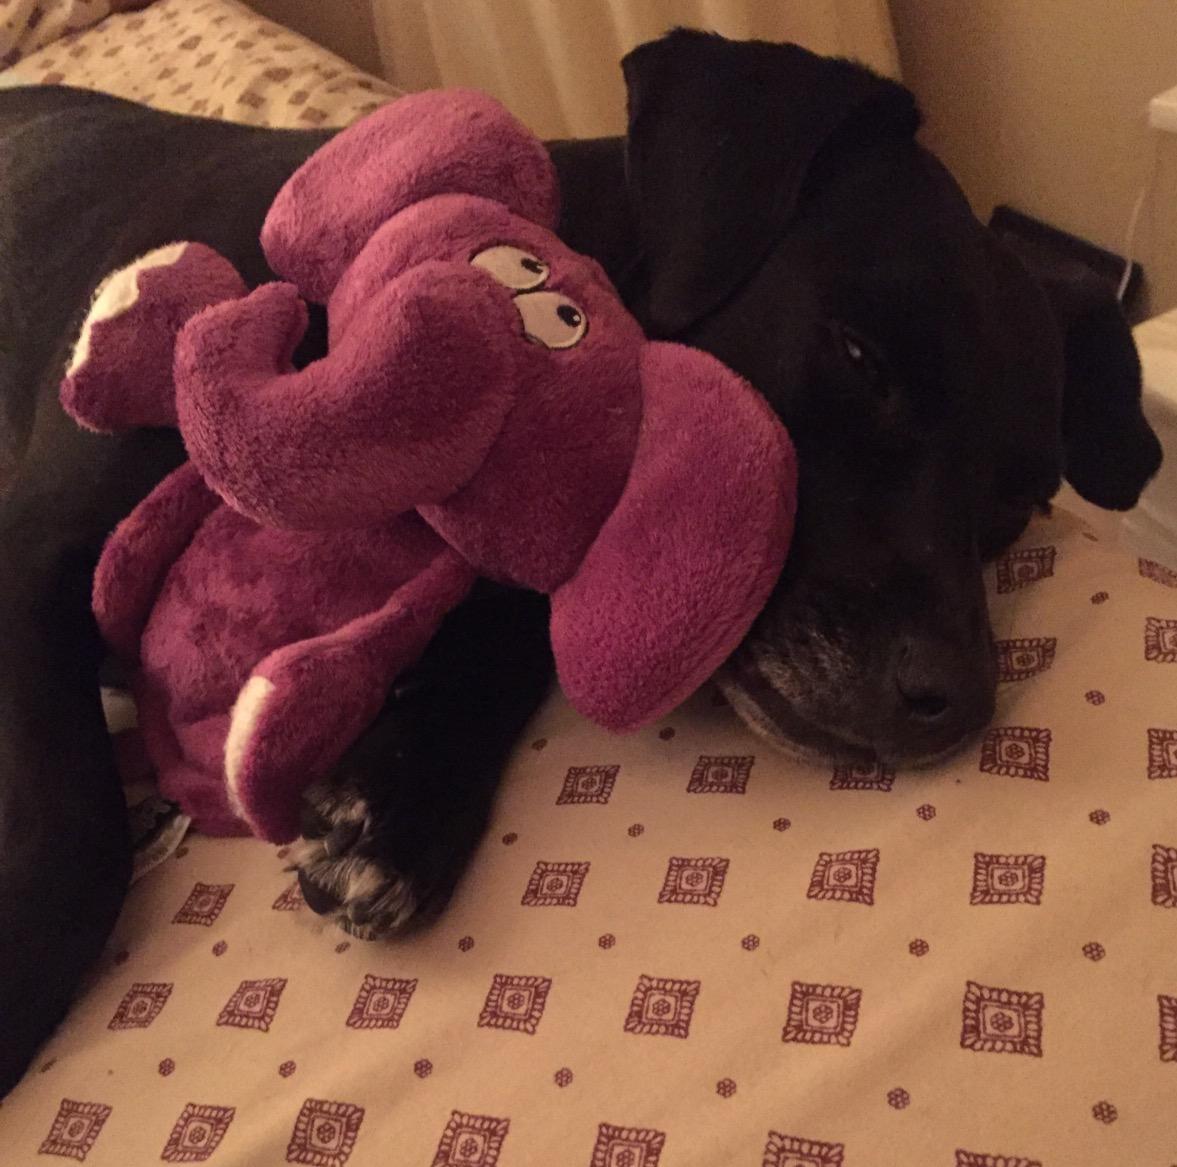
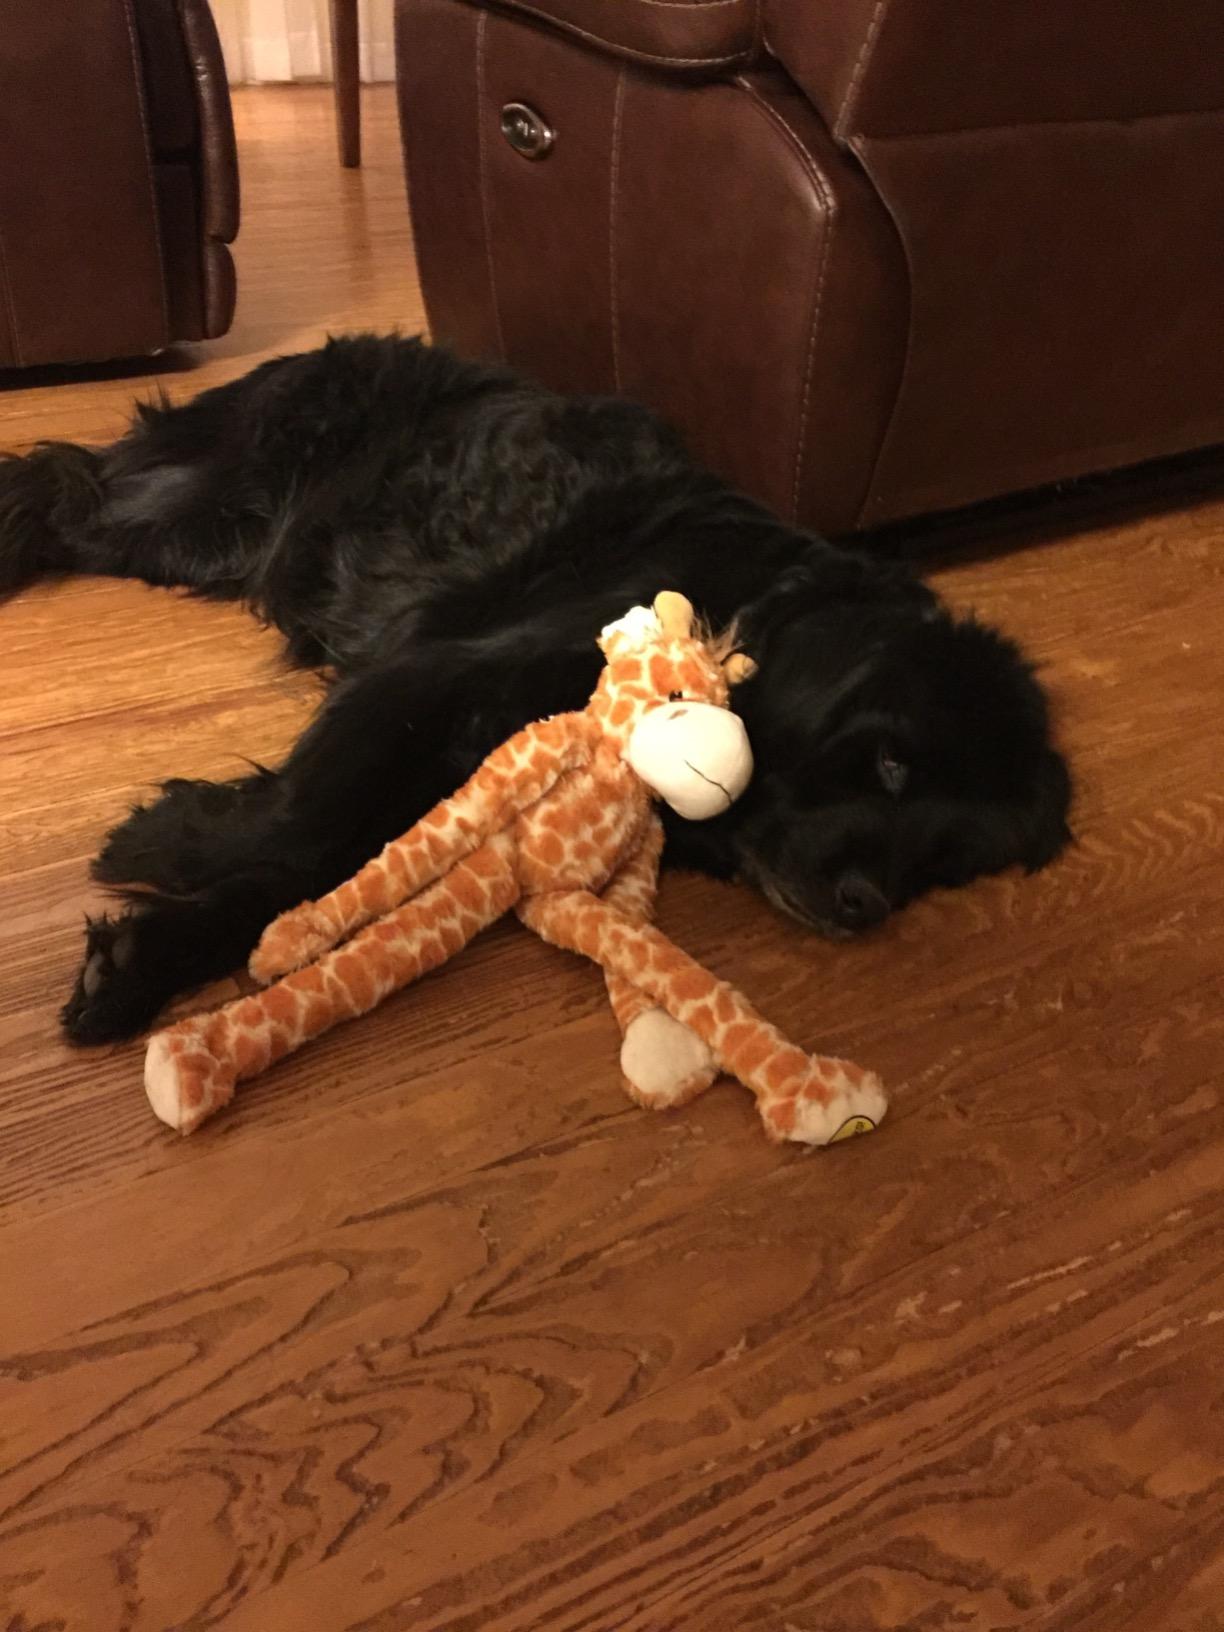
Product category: items_toy
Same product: no